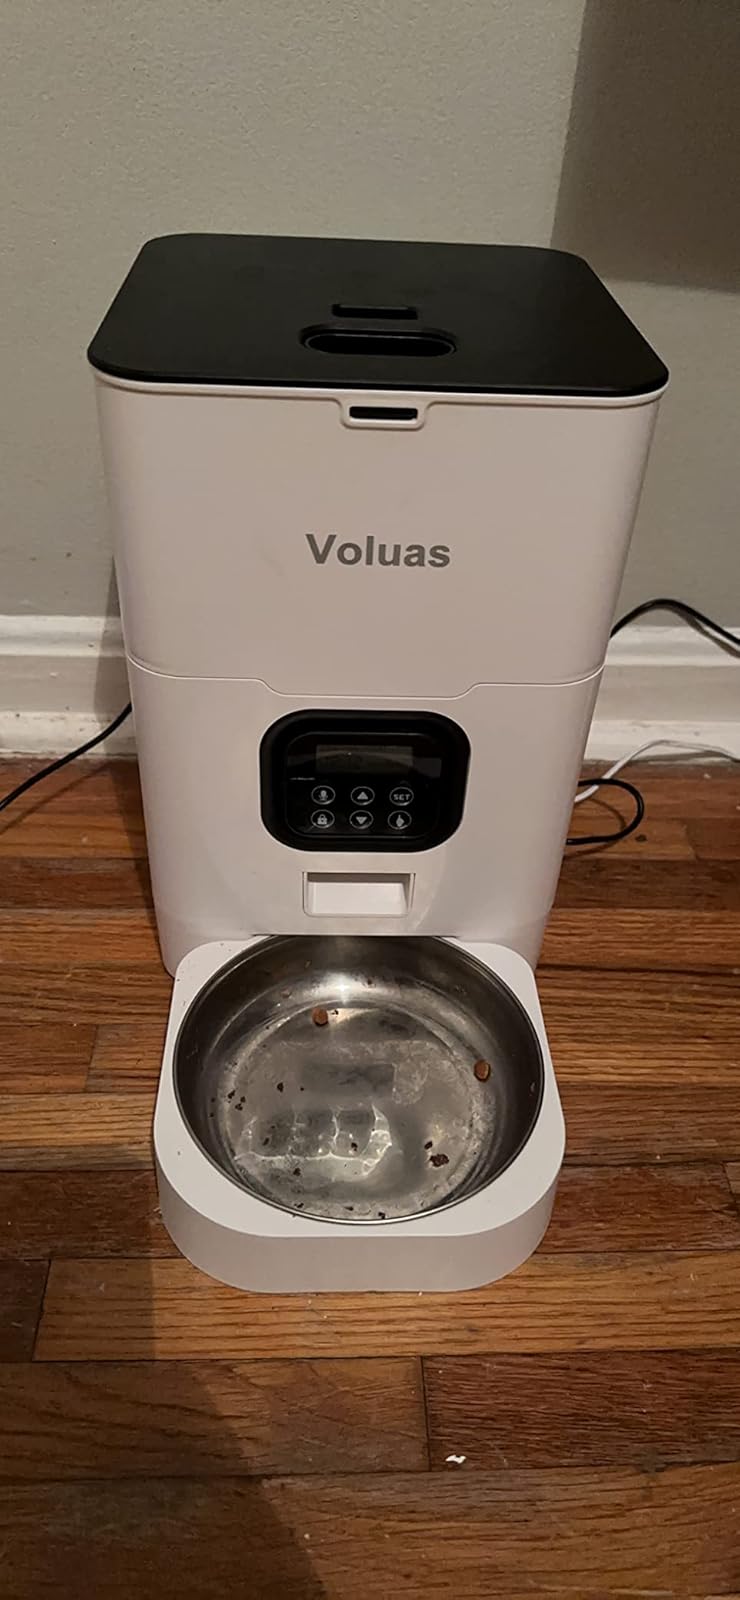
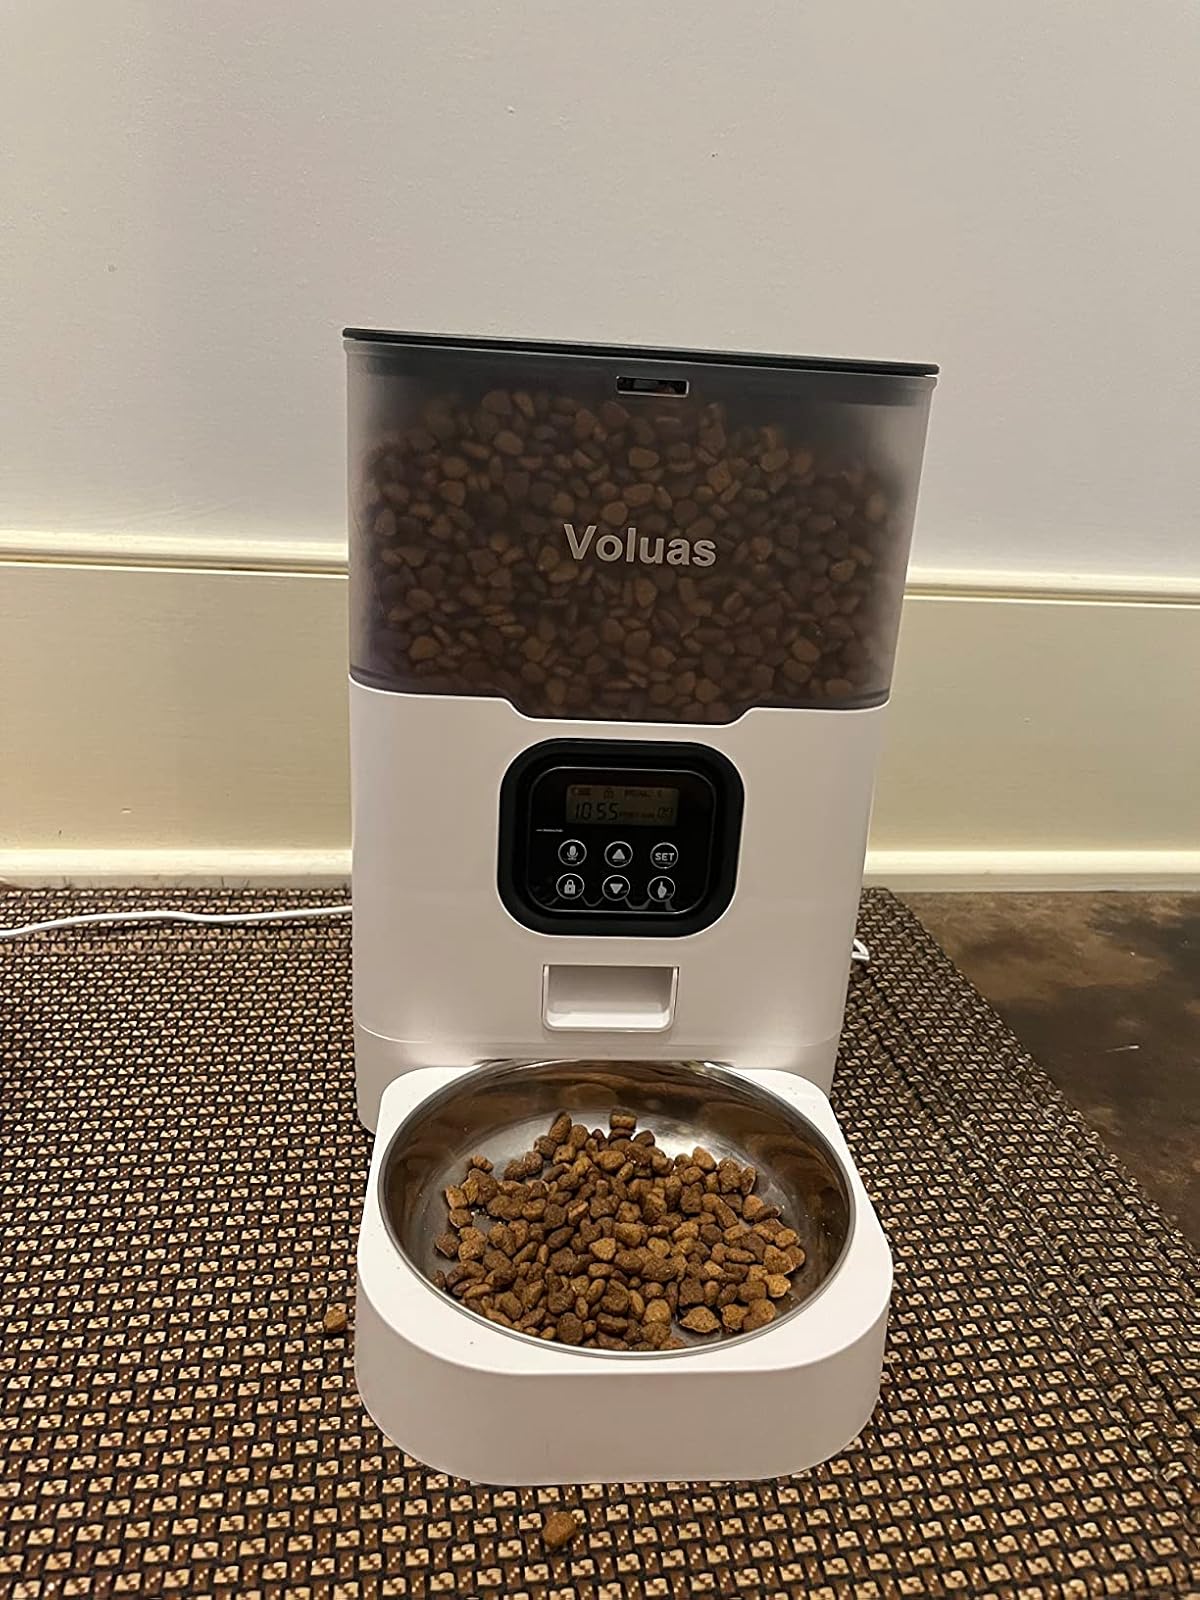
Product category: items_feeder
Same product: no